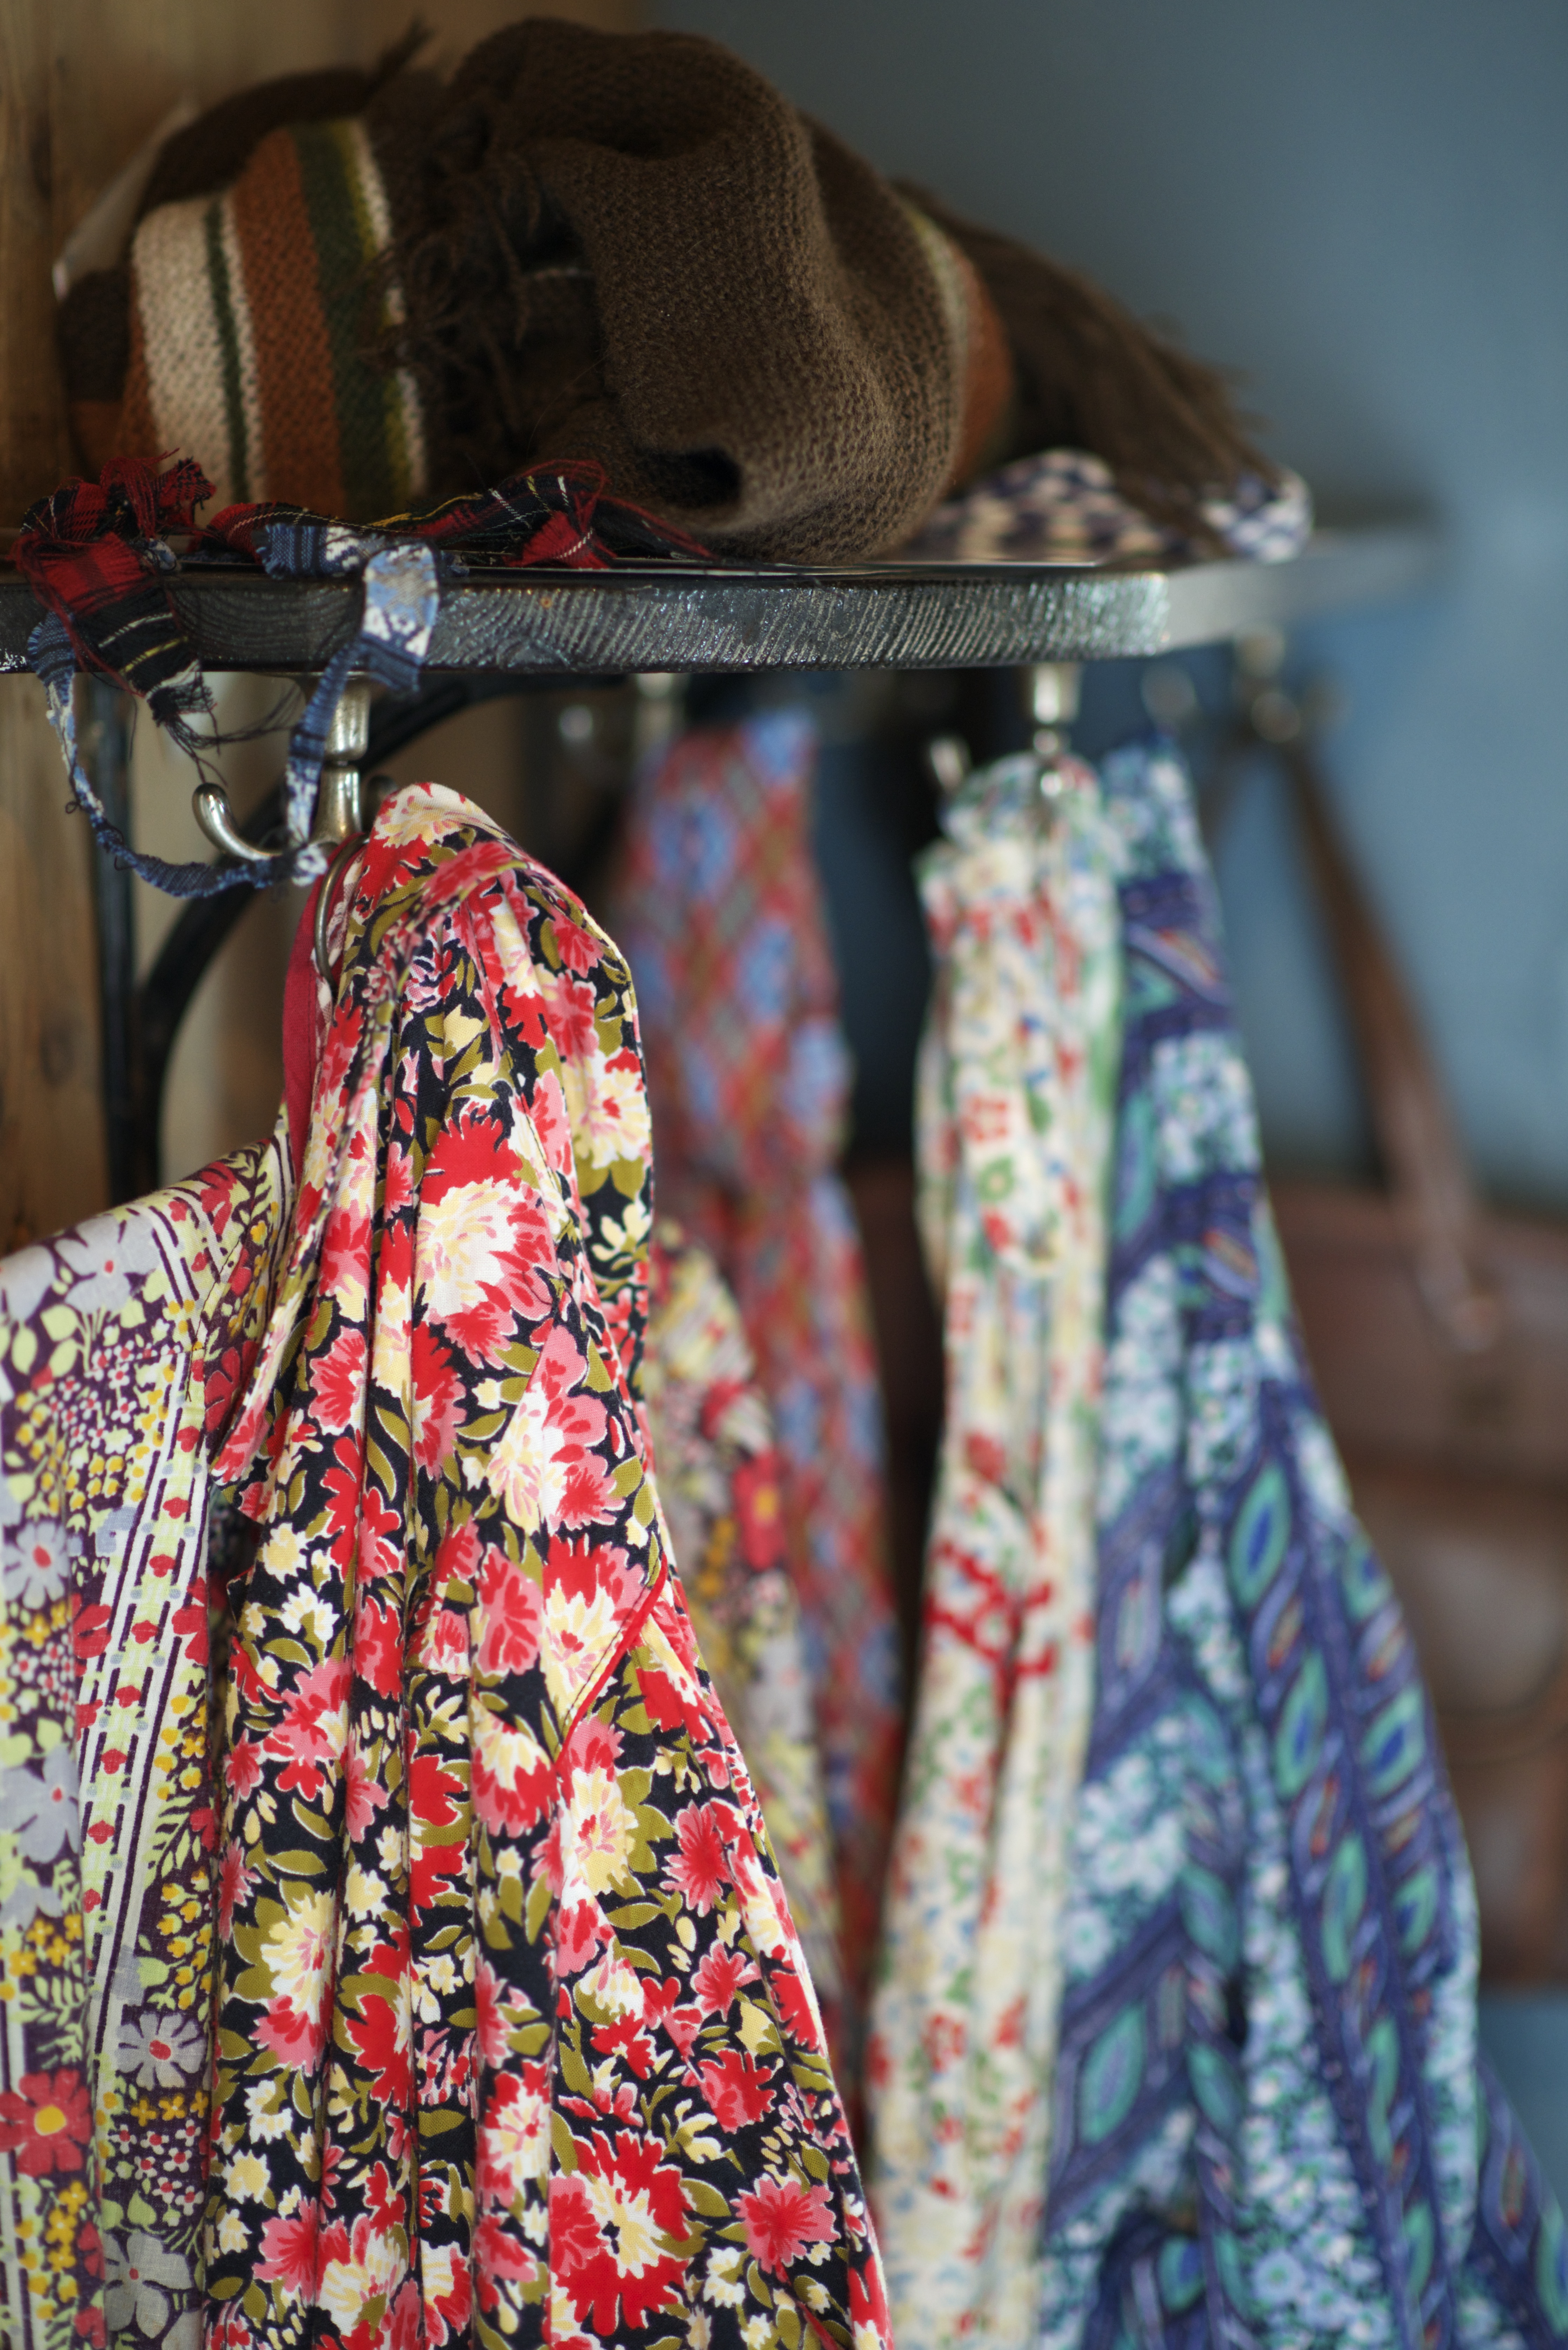
pattern, spring, red, color, fashion, blue, clothing, black, yellow, textile, art, colors, dress, design, footwear, clothes, static, garments